A Man's Past

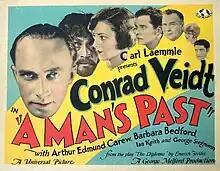
Lobby card

A Man's Past is a 1927 American silent drama film directed by George Melford and starring Conrad Veidt, Barbara Bedford, and Ian Keith.